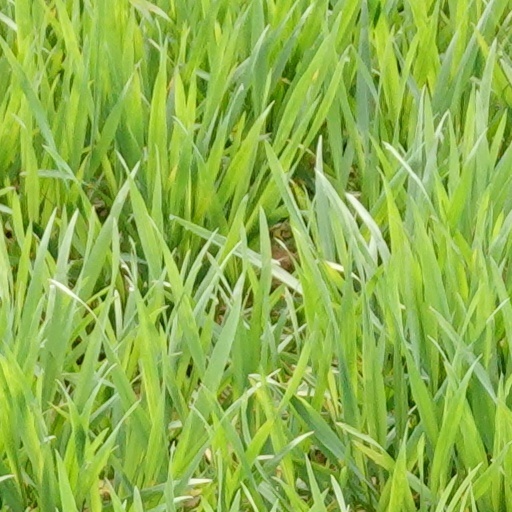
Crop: wheat